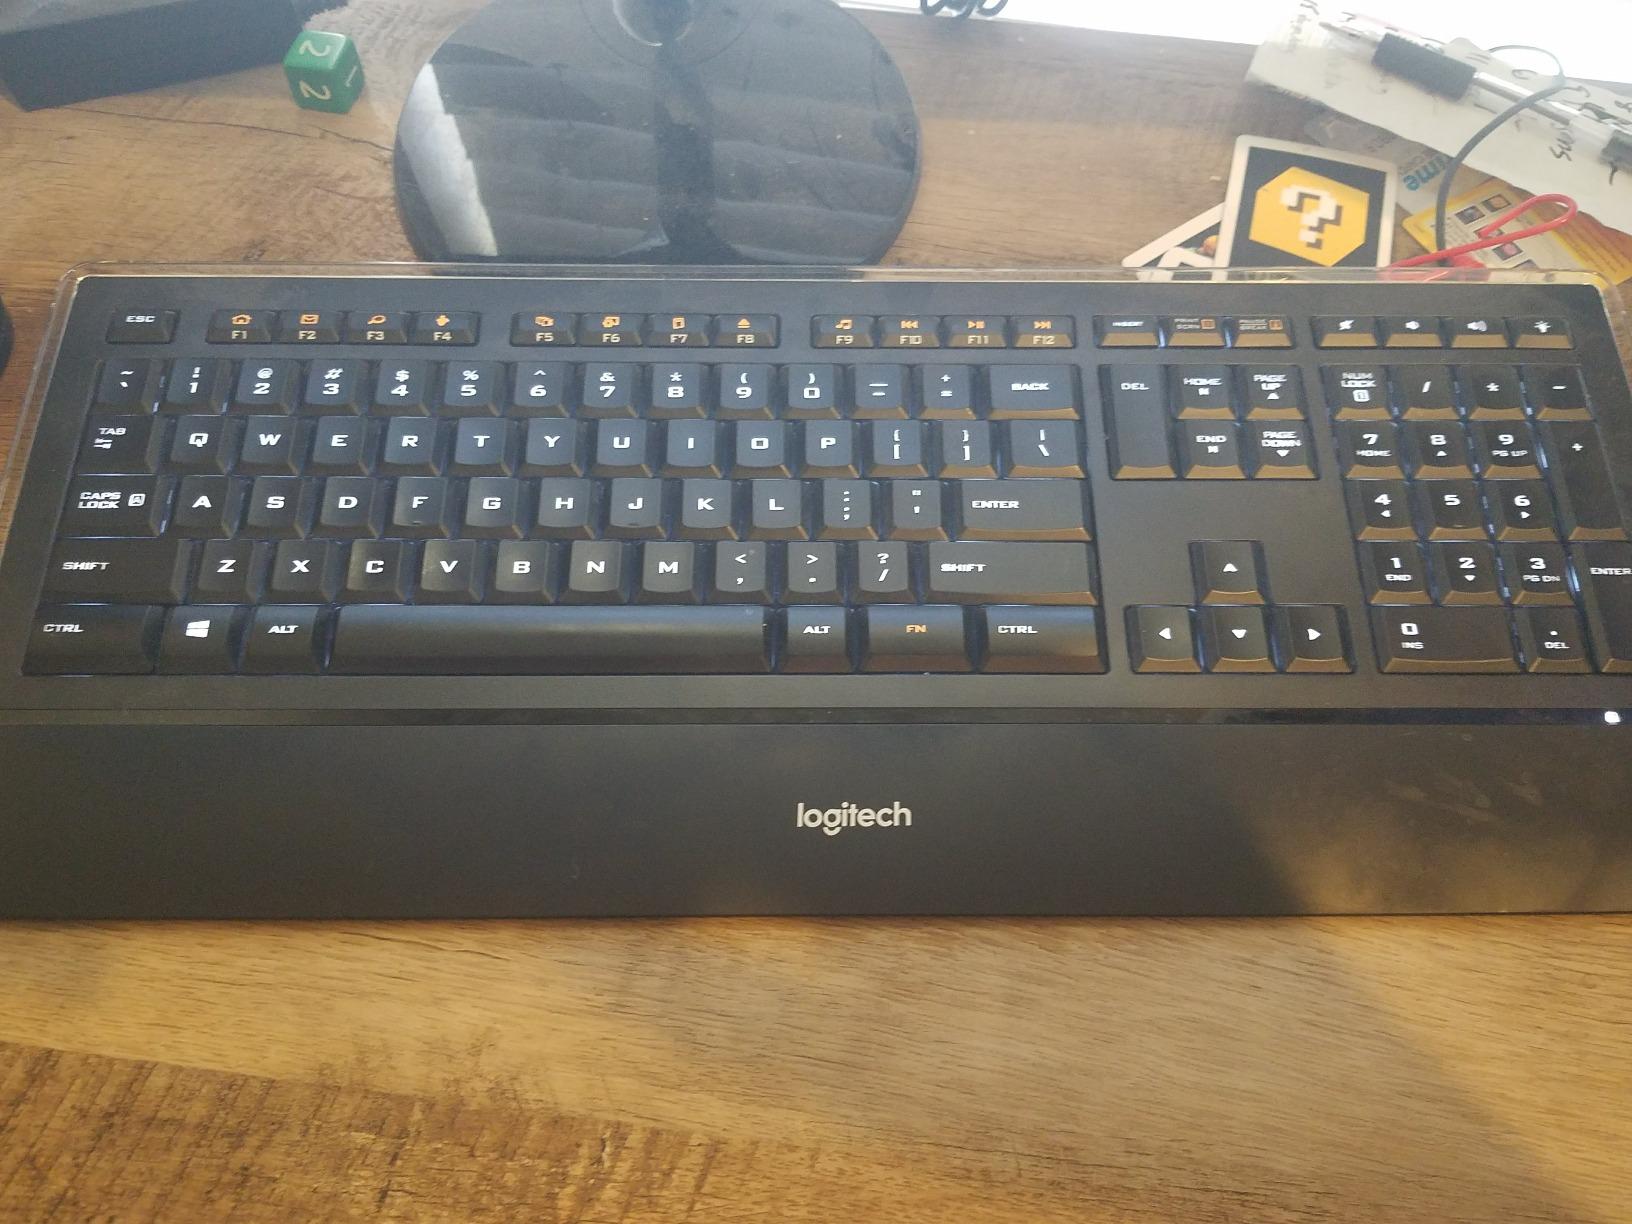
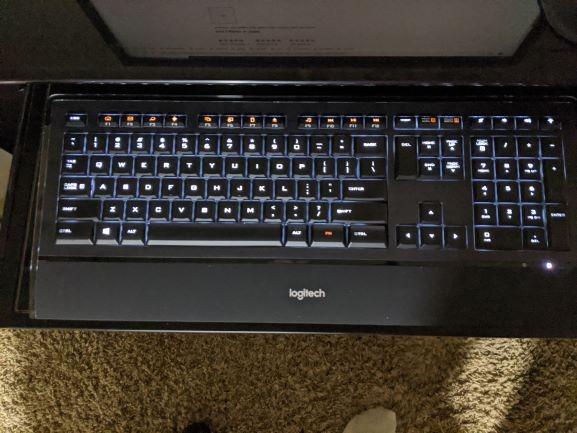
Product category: keyboard
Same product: yes